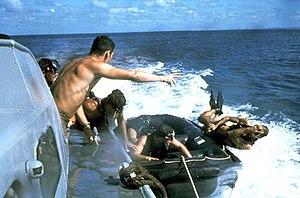
Les SEAL, communément appelés Navy SEALs, sont la principale force spéciale de la marine de guerre des États-Unis. Ils ont pour fonction primordiale de mener des opérations militaires de petites unités liées à l'environnement maritime. Les SEAL sont entraînés à opérer dans tous les environnements ; le nom SEAL est d'ailleurs un acronyme de Sea, Air, and Land. Tous les membres des SEAL font partie de la marine ou des garde-côtes.